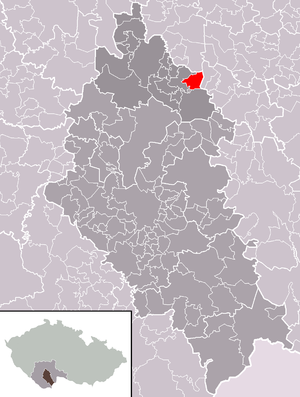
Hartmanice est une commune du district de České Budějovice, dans la région de Bohême-du-Sud, en République tchèque. Sa population s'élevait à 185 habitants en 2020.